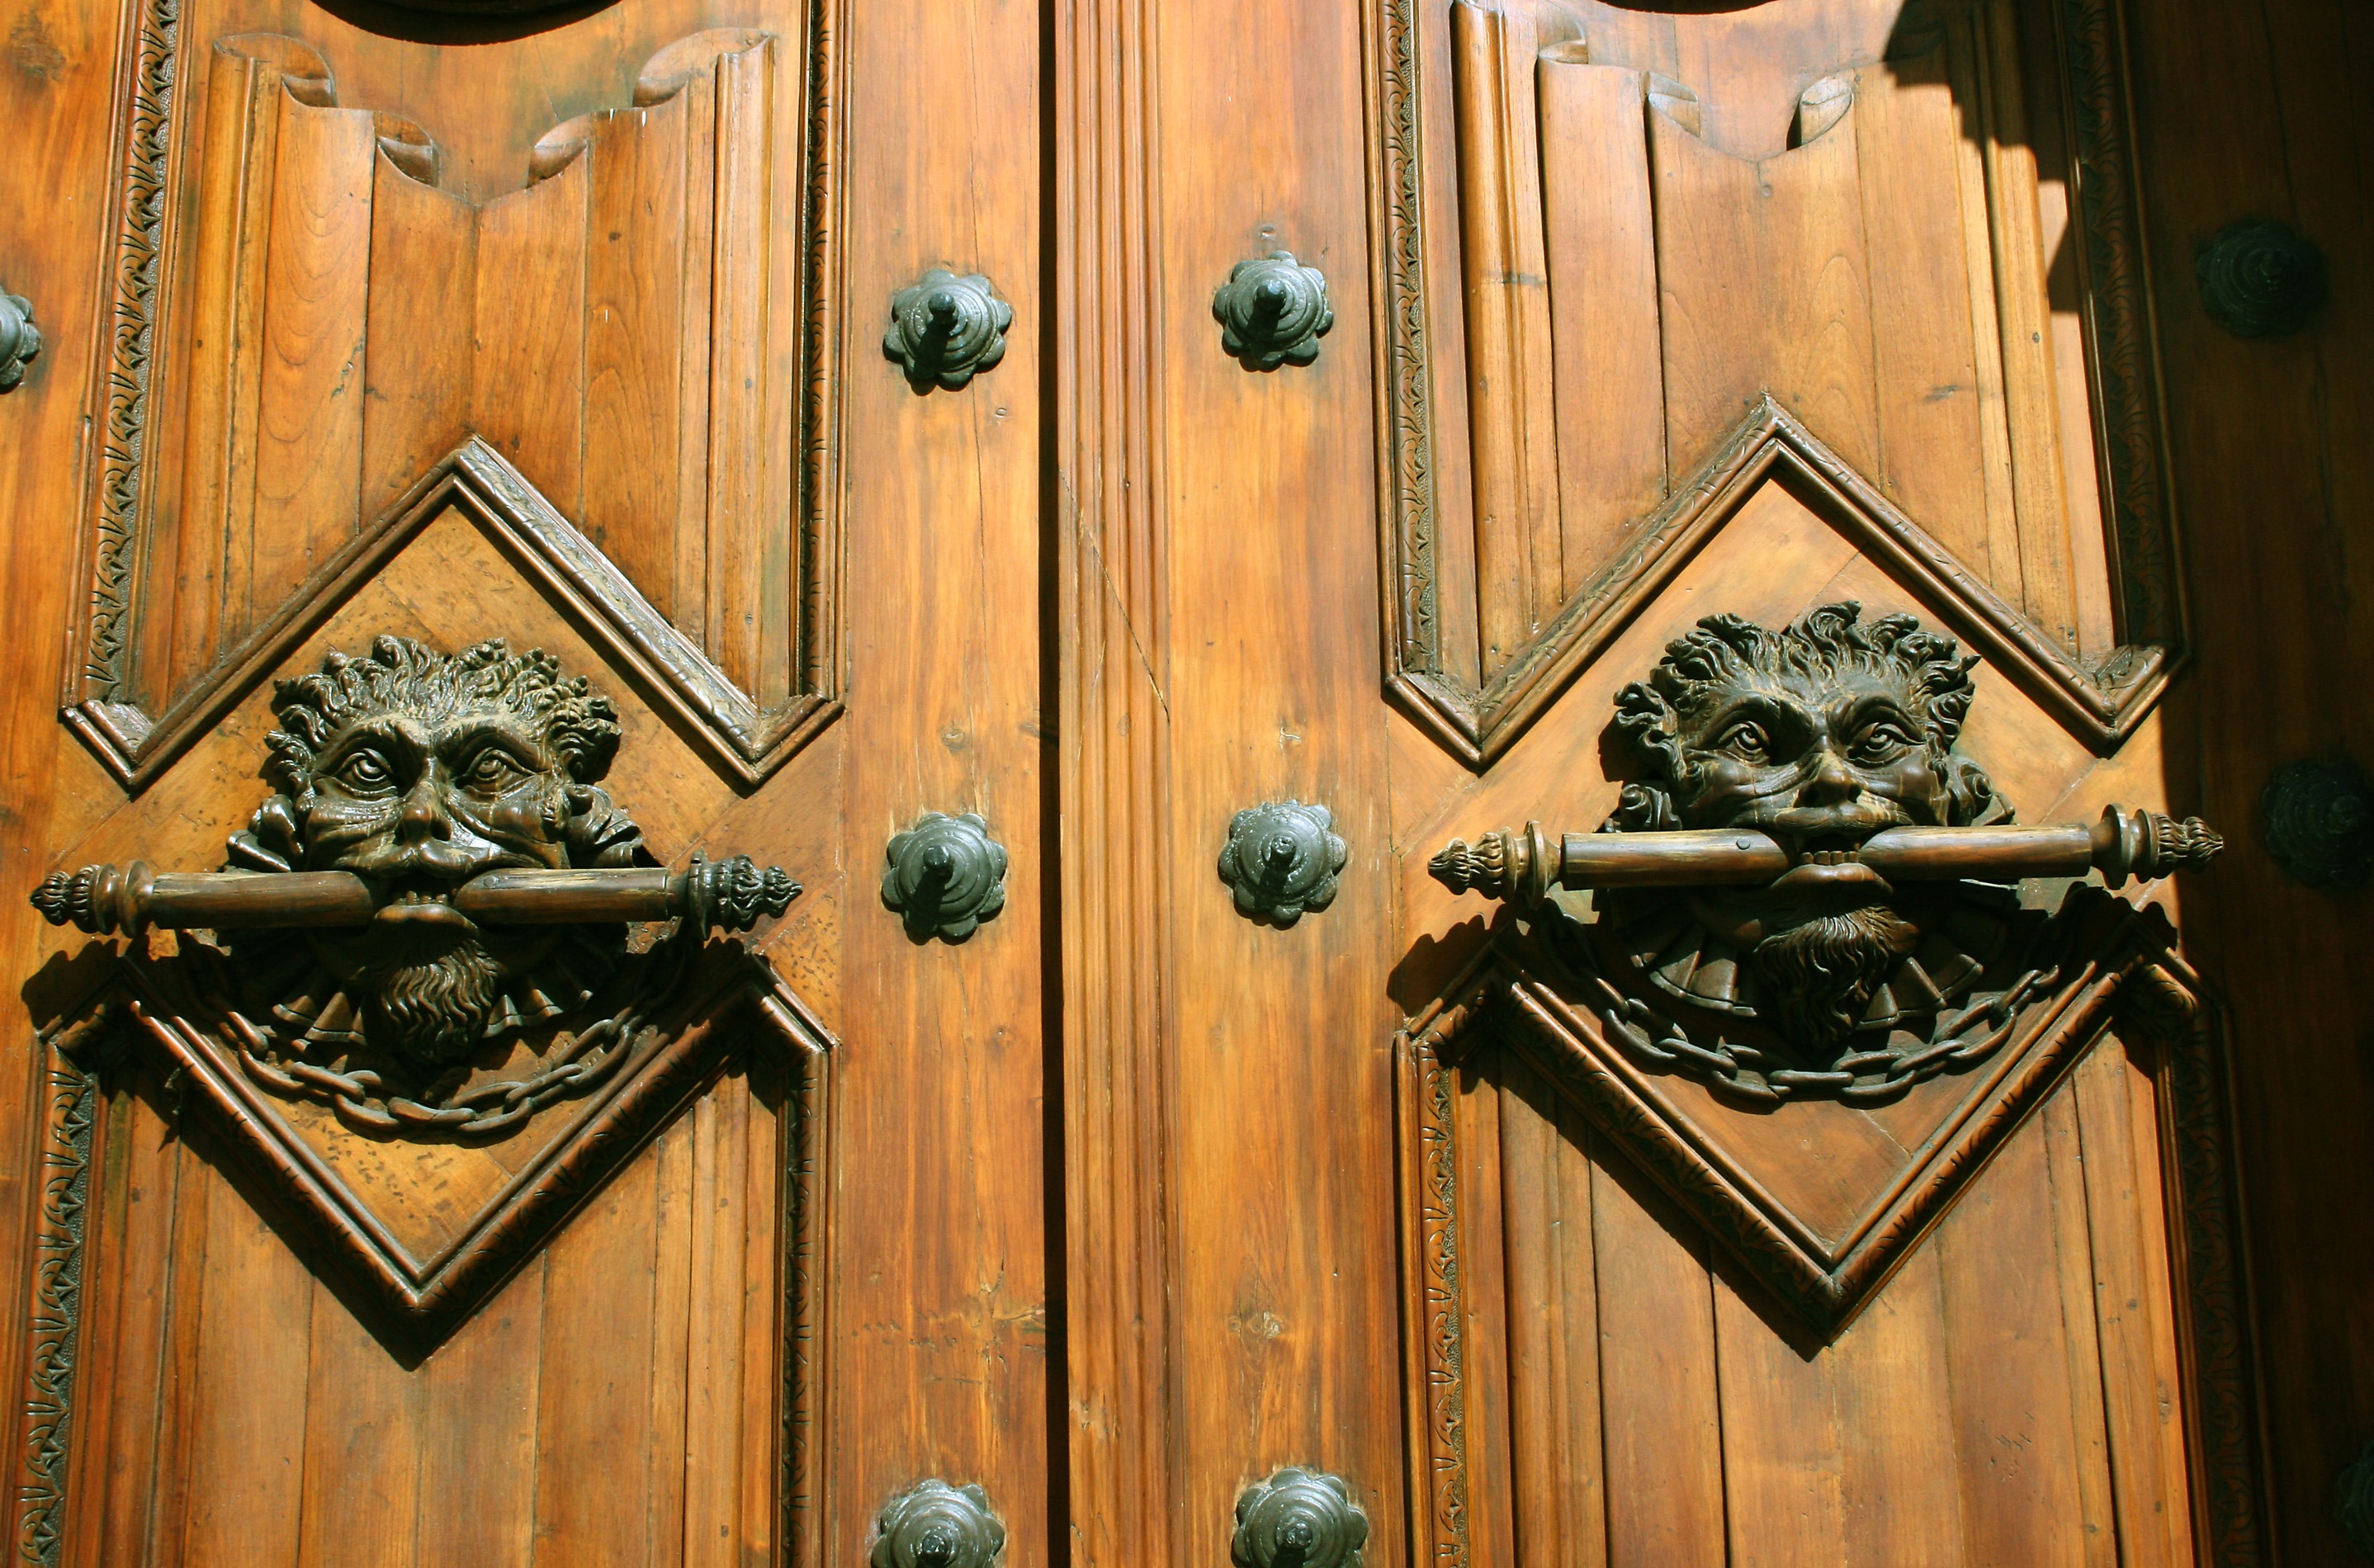
wood, window, furniture, door, symmetry, carving, historic centre, ancient history, quito ecuador